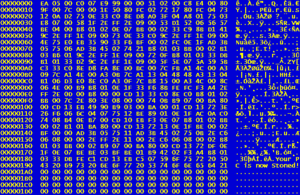
Computervirus
Stoned Code
"En computervirus er et lille computerprogram, som i samspil med de computere og styresystemer, de er skrevet til, søger at overføre kopier af sig selv, til andre computere uden brugerens viden. Dette tager i sig selv en lille del af en ""smittet"" computers processorkraft, da virusen gerne anbringer sig et sted i systemet, hvor computerens mikroprocessor regelmæssigt kommer forbi og udfører programkoden i virussen. I mange tilfælde er en computervirus lavet, så den gør et eller andet, som ejerne og brugerne af de ramte computere ikke er interesserede i: Den kan f.eks. ødelægge vigtige filer på computerens lagringsmedie eller genere brugeren, f.eks. ved at vise skærmtekst modsat den normale læseretning.